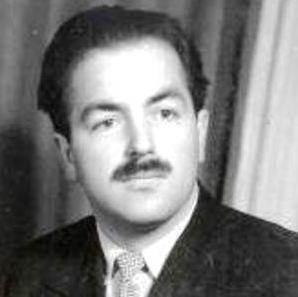
Age: 29